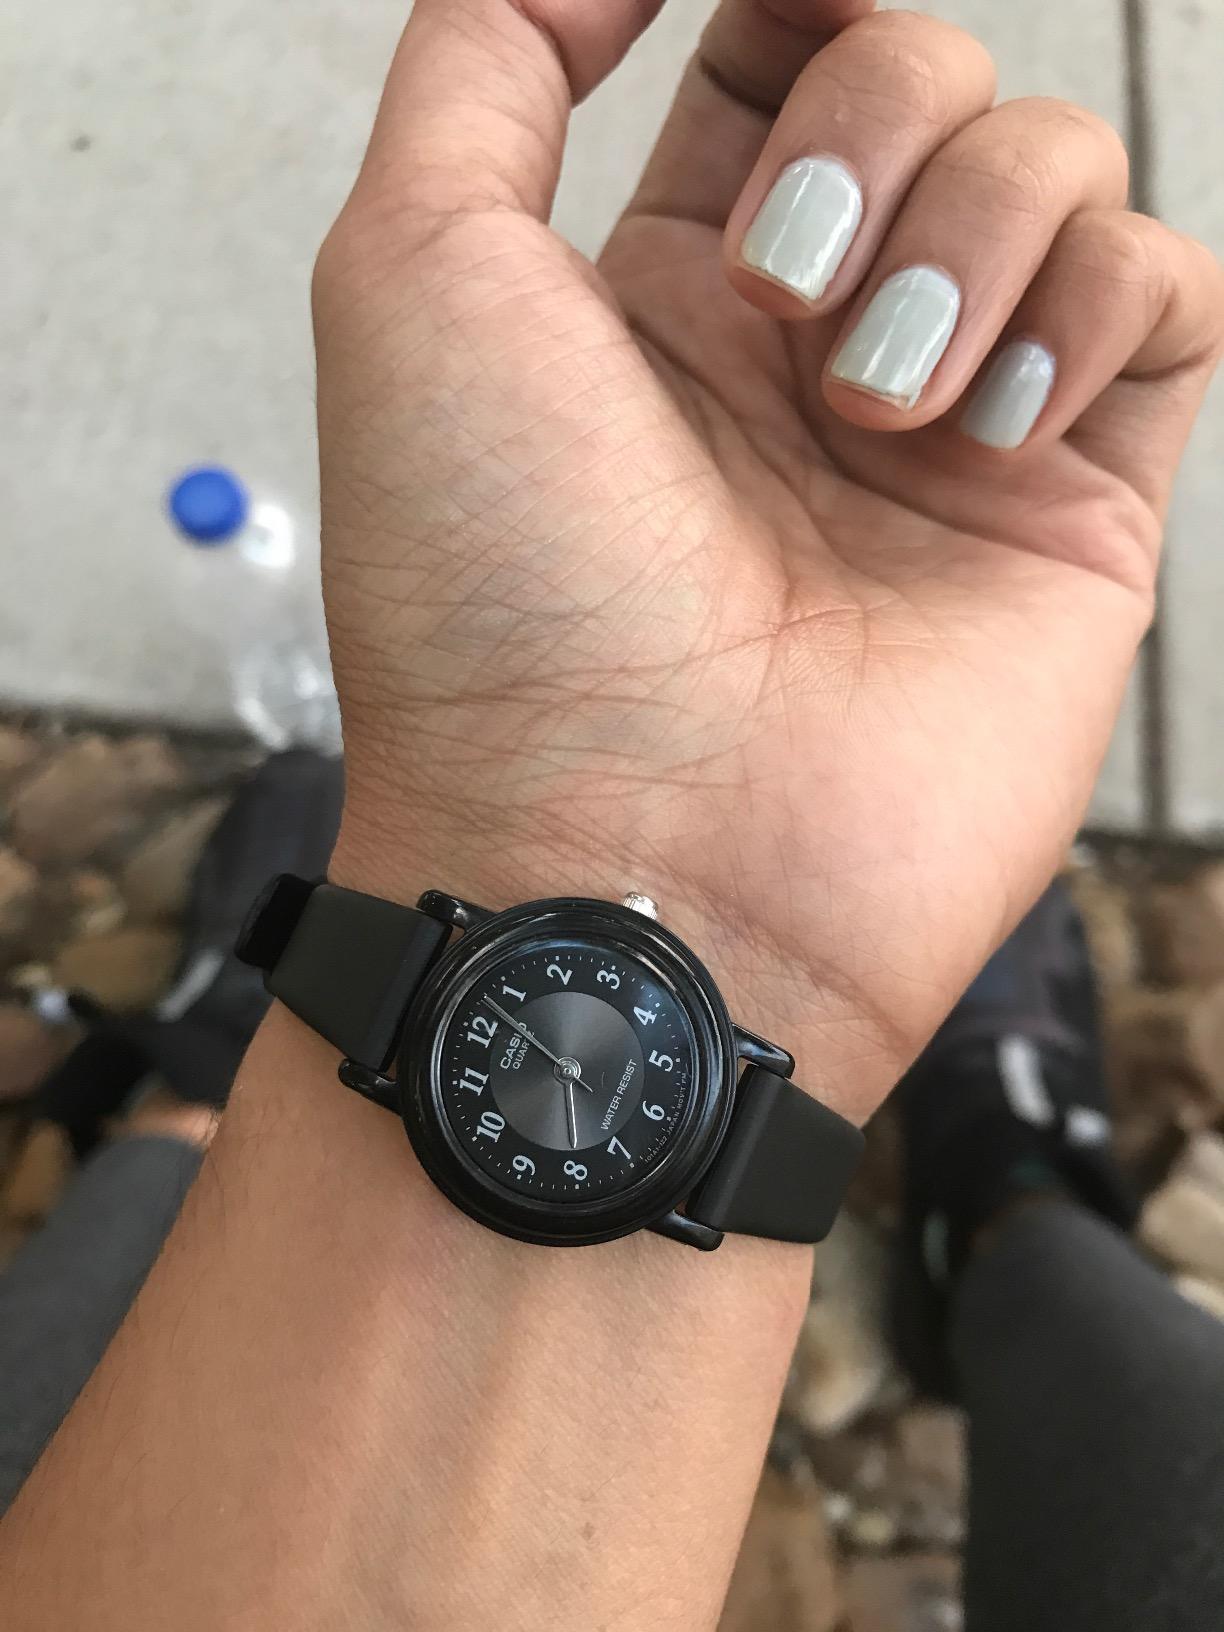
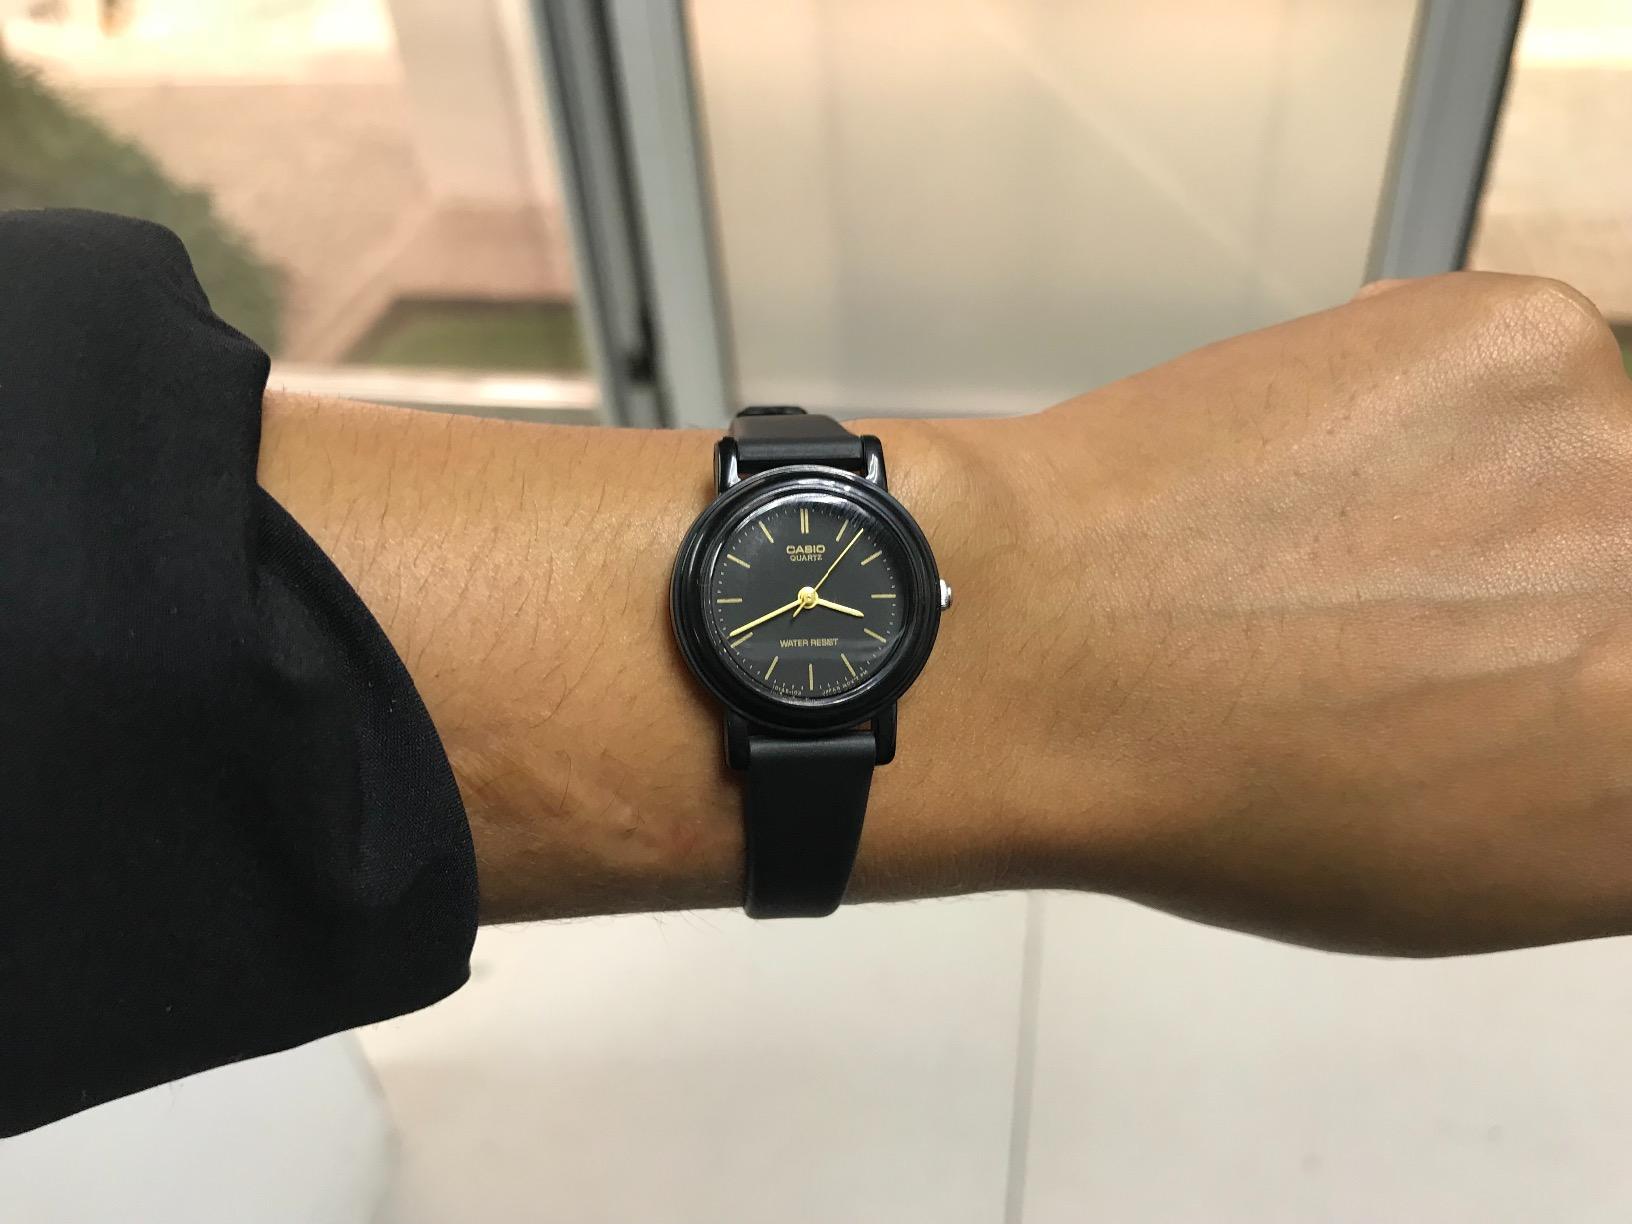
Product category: accessories_watch
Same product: no